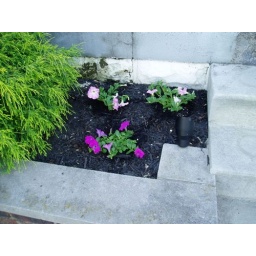
Wave petunias in the raised flower bed around porch May 2009